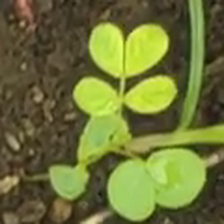
Weed species: Sicklepod_(Senna obtusifolia)